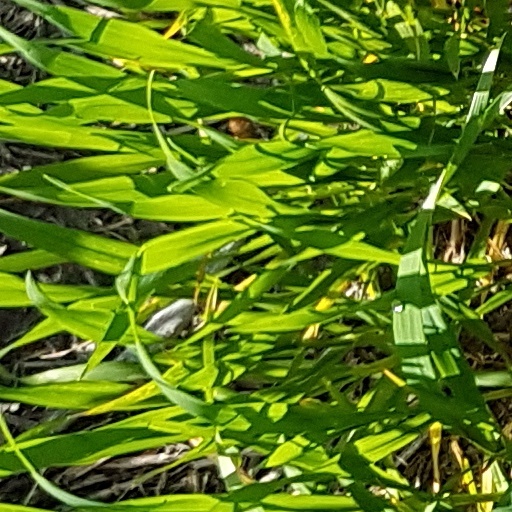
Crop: wheat